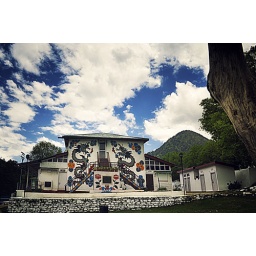
An office building in Ha, Bhutan. [ Yeah, the name of the place is Ha. ]